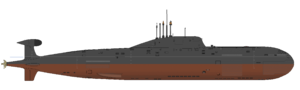
L’INS Chakra est un sous-marin nucléaire d'attaque russe de classe Akoula 8 140 t ou Projet 971 ou Project 518 selon la classification russe.